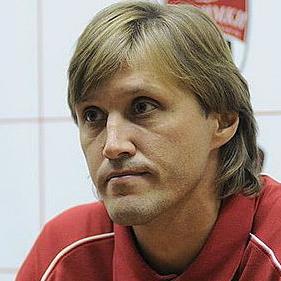
Age: 38